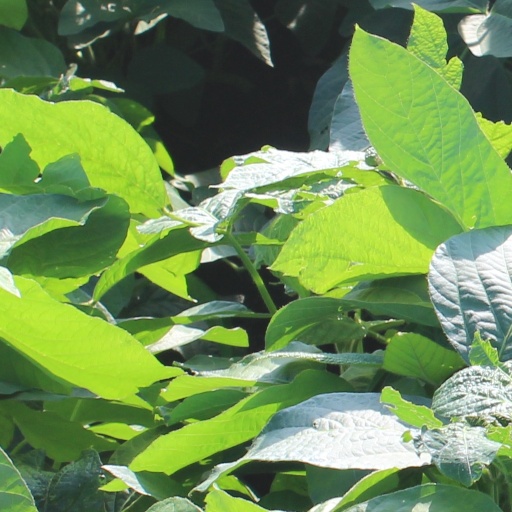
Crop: soybean